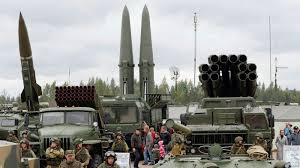
Label: BM-30